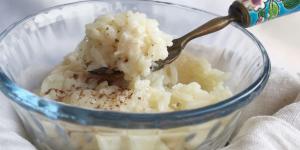
arroz con leche argentino